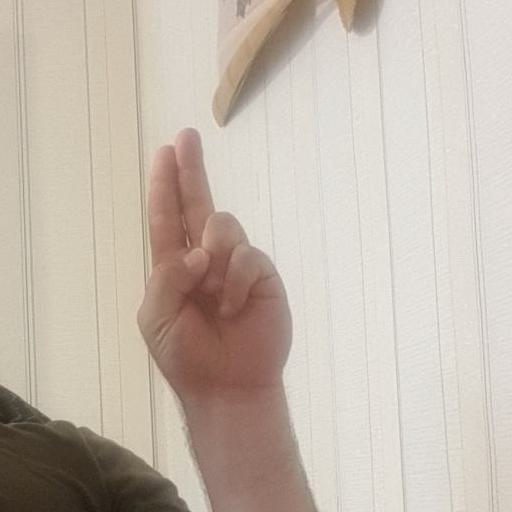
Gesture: two_up